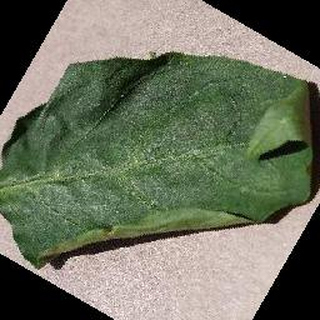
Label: healthy_bell_pepper